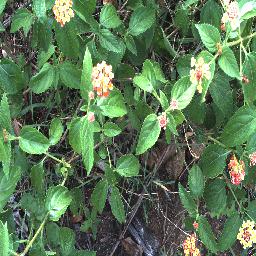
Label: lantana